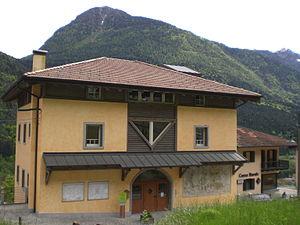
Ragoli est une ancienne commune italienne de moins de 1 000 habitants située dans la province autonome de Trente dans la région du Trentin-Haut-Adige dans le nord-est de l'Italie. Elle fusionne avec Montagne et Preore le 1ᵉʳ janvier 2016 pour former Tre Ville.